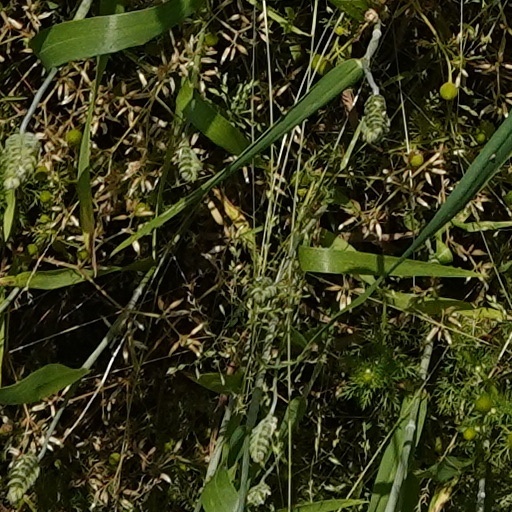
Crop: wheat